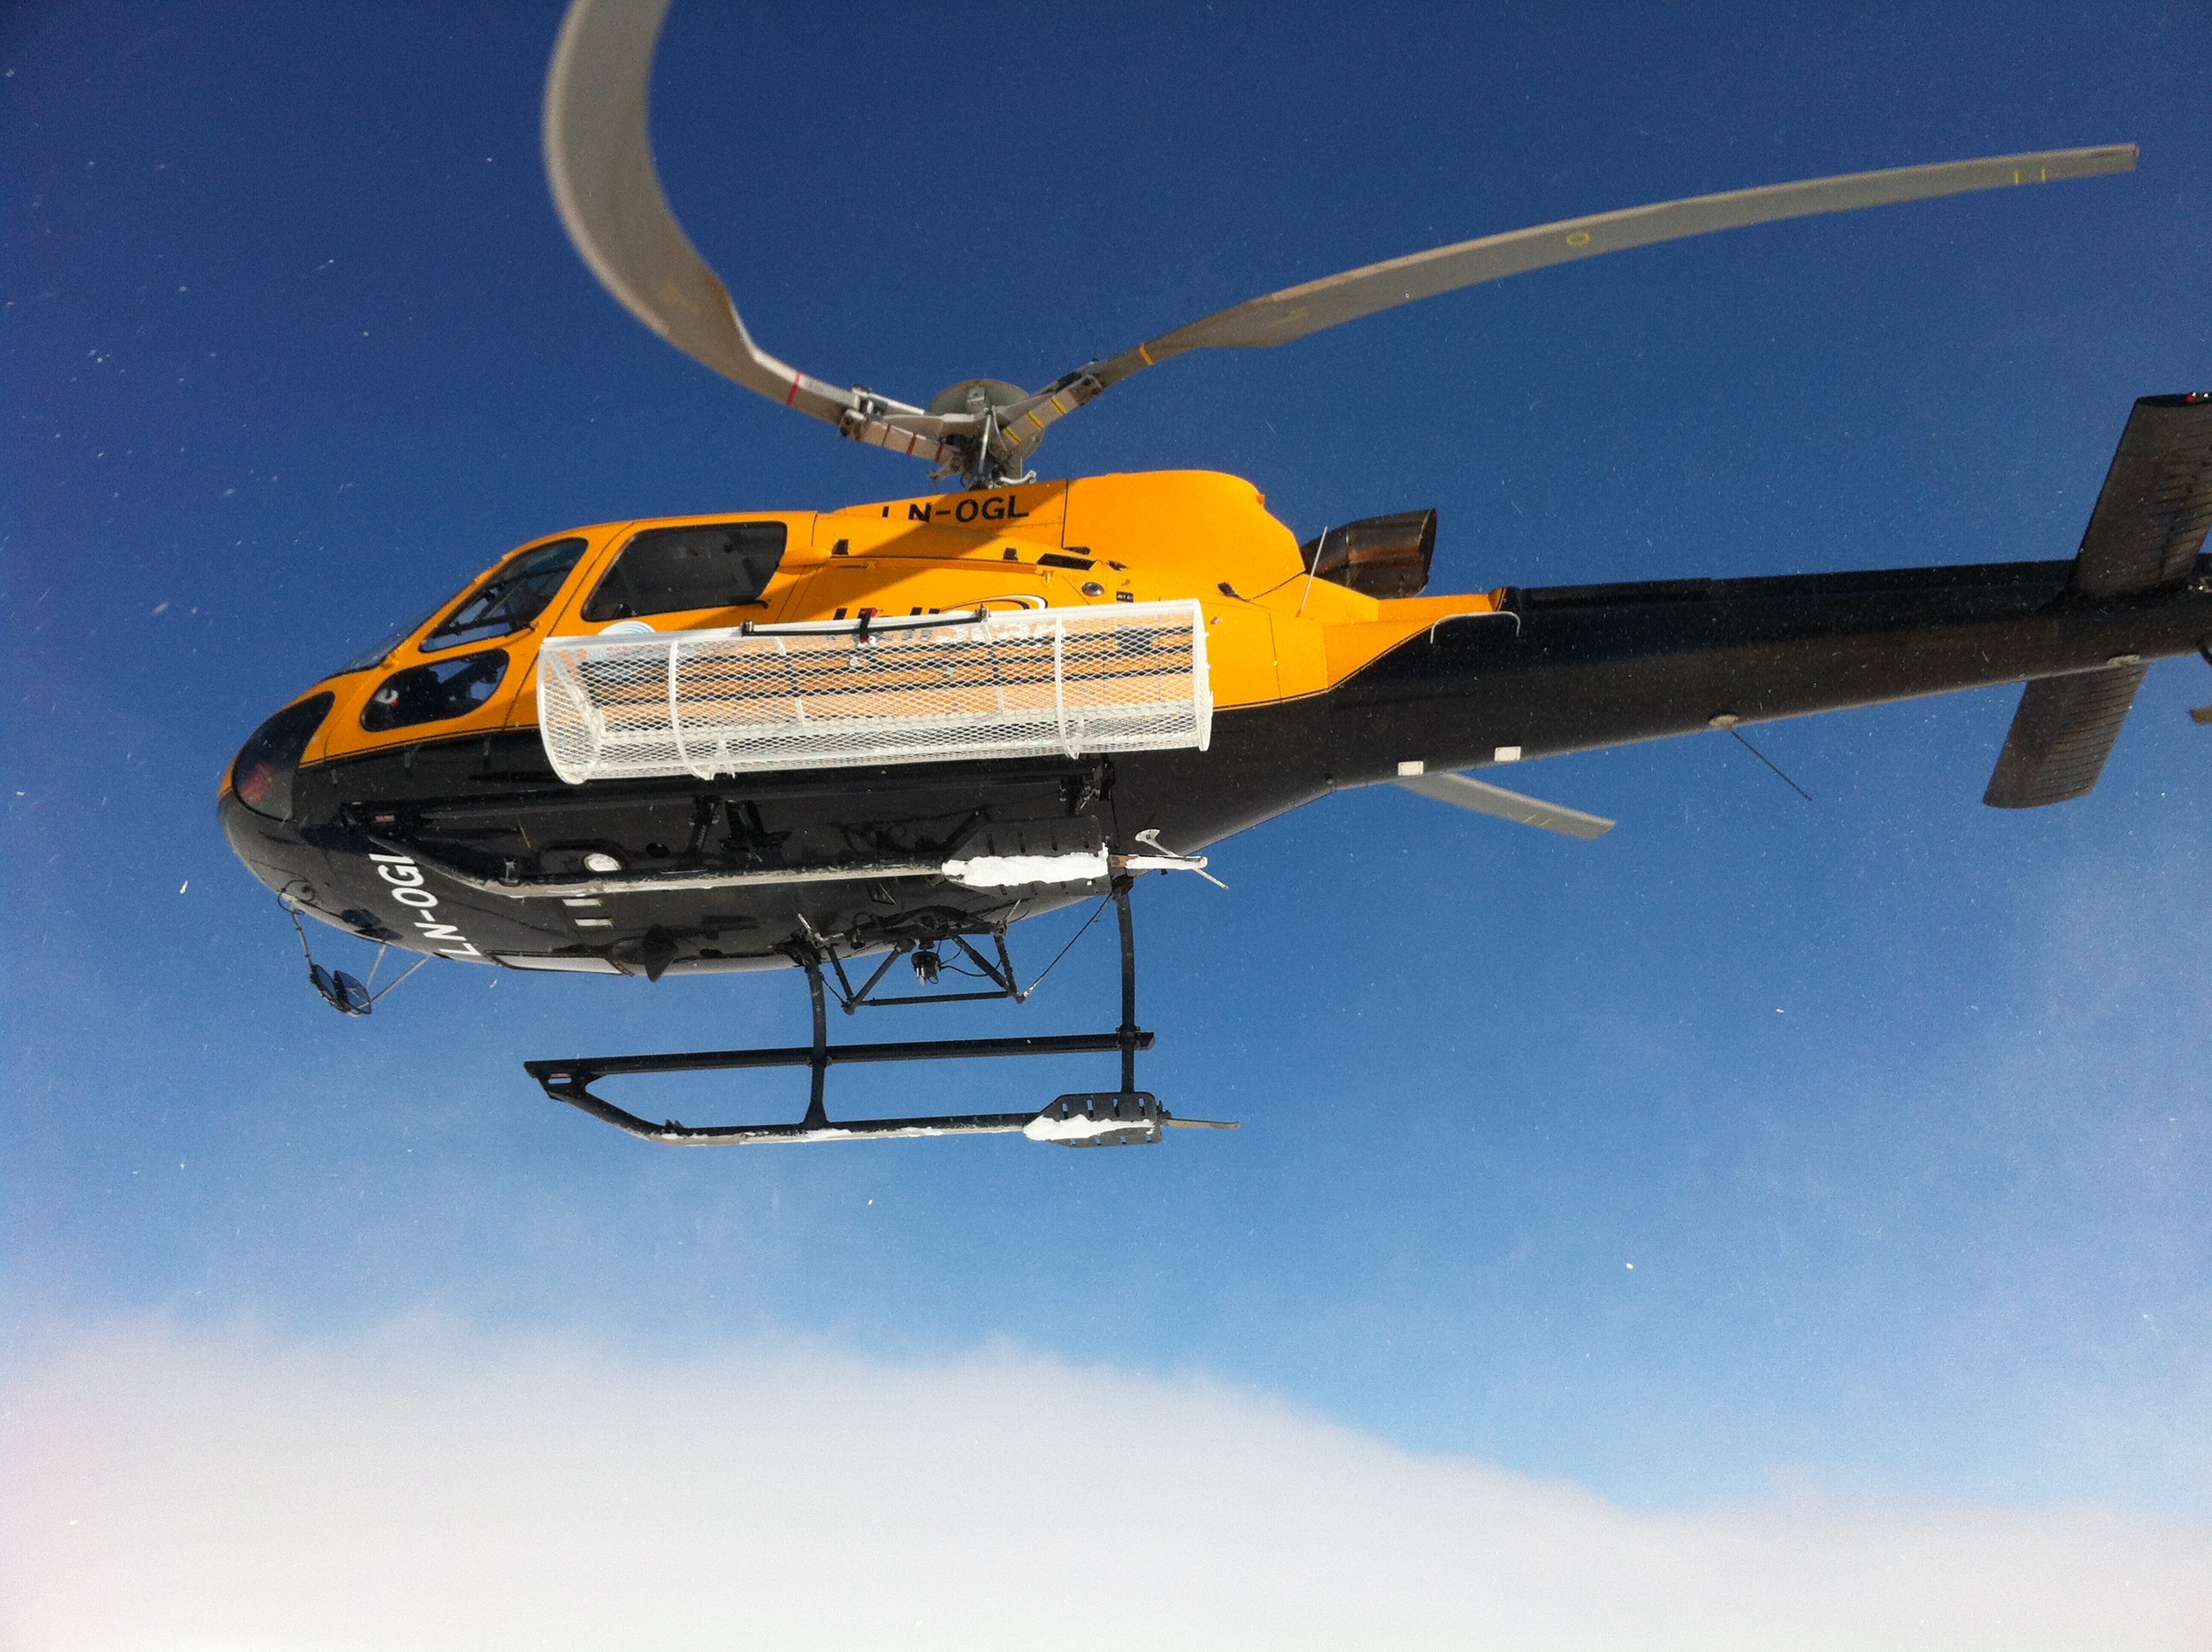
snow, winter, aircraft, vehicle, aviation, alpine, helicopter, mountain top, toy, ski, rotorcraft, atmosphere of earth, helicopter rotor, military helicopter, bell 412, radio controlled helicopter, bell 206, swedish mountain, helicopter lifting